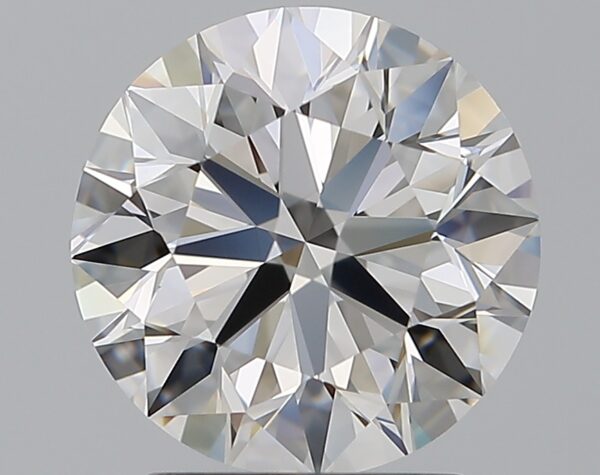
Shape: round
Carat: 2.09
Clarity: VVS1
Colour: F
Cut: EX
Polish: EX
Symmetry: EX
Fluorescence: N
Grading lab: GIA
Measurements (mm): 8.11 x 8.15 x 5.08